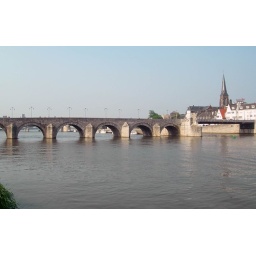
bridge over river Maas